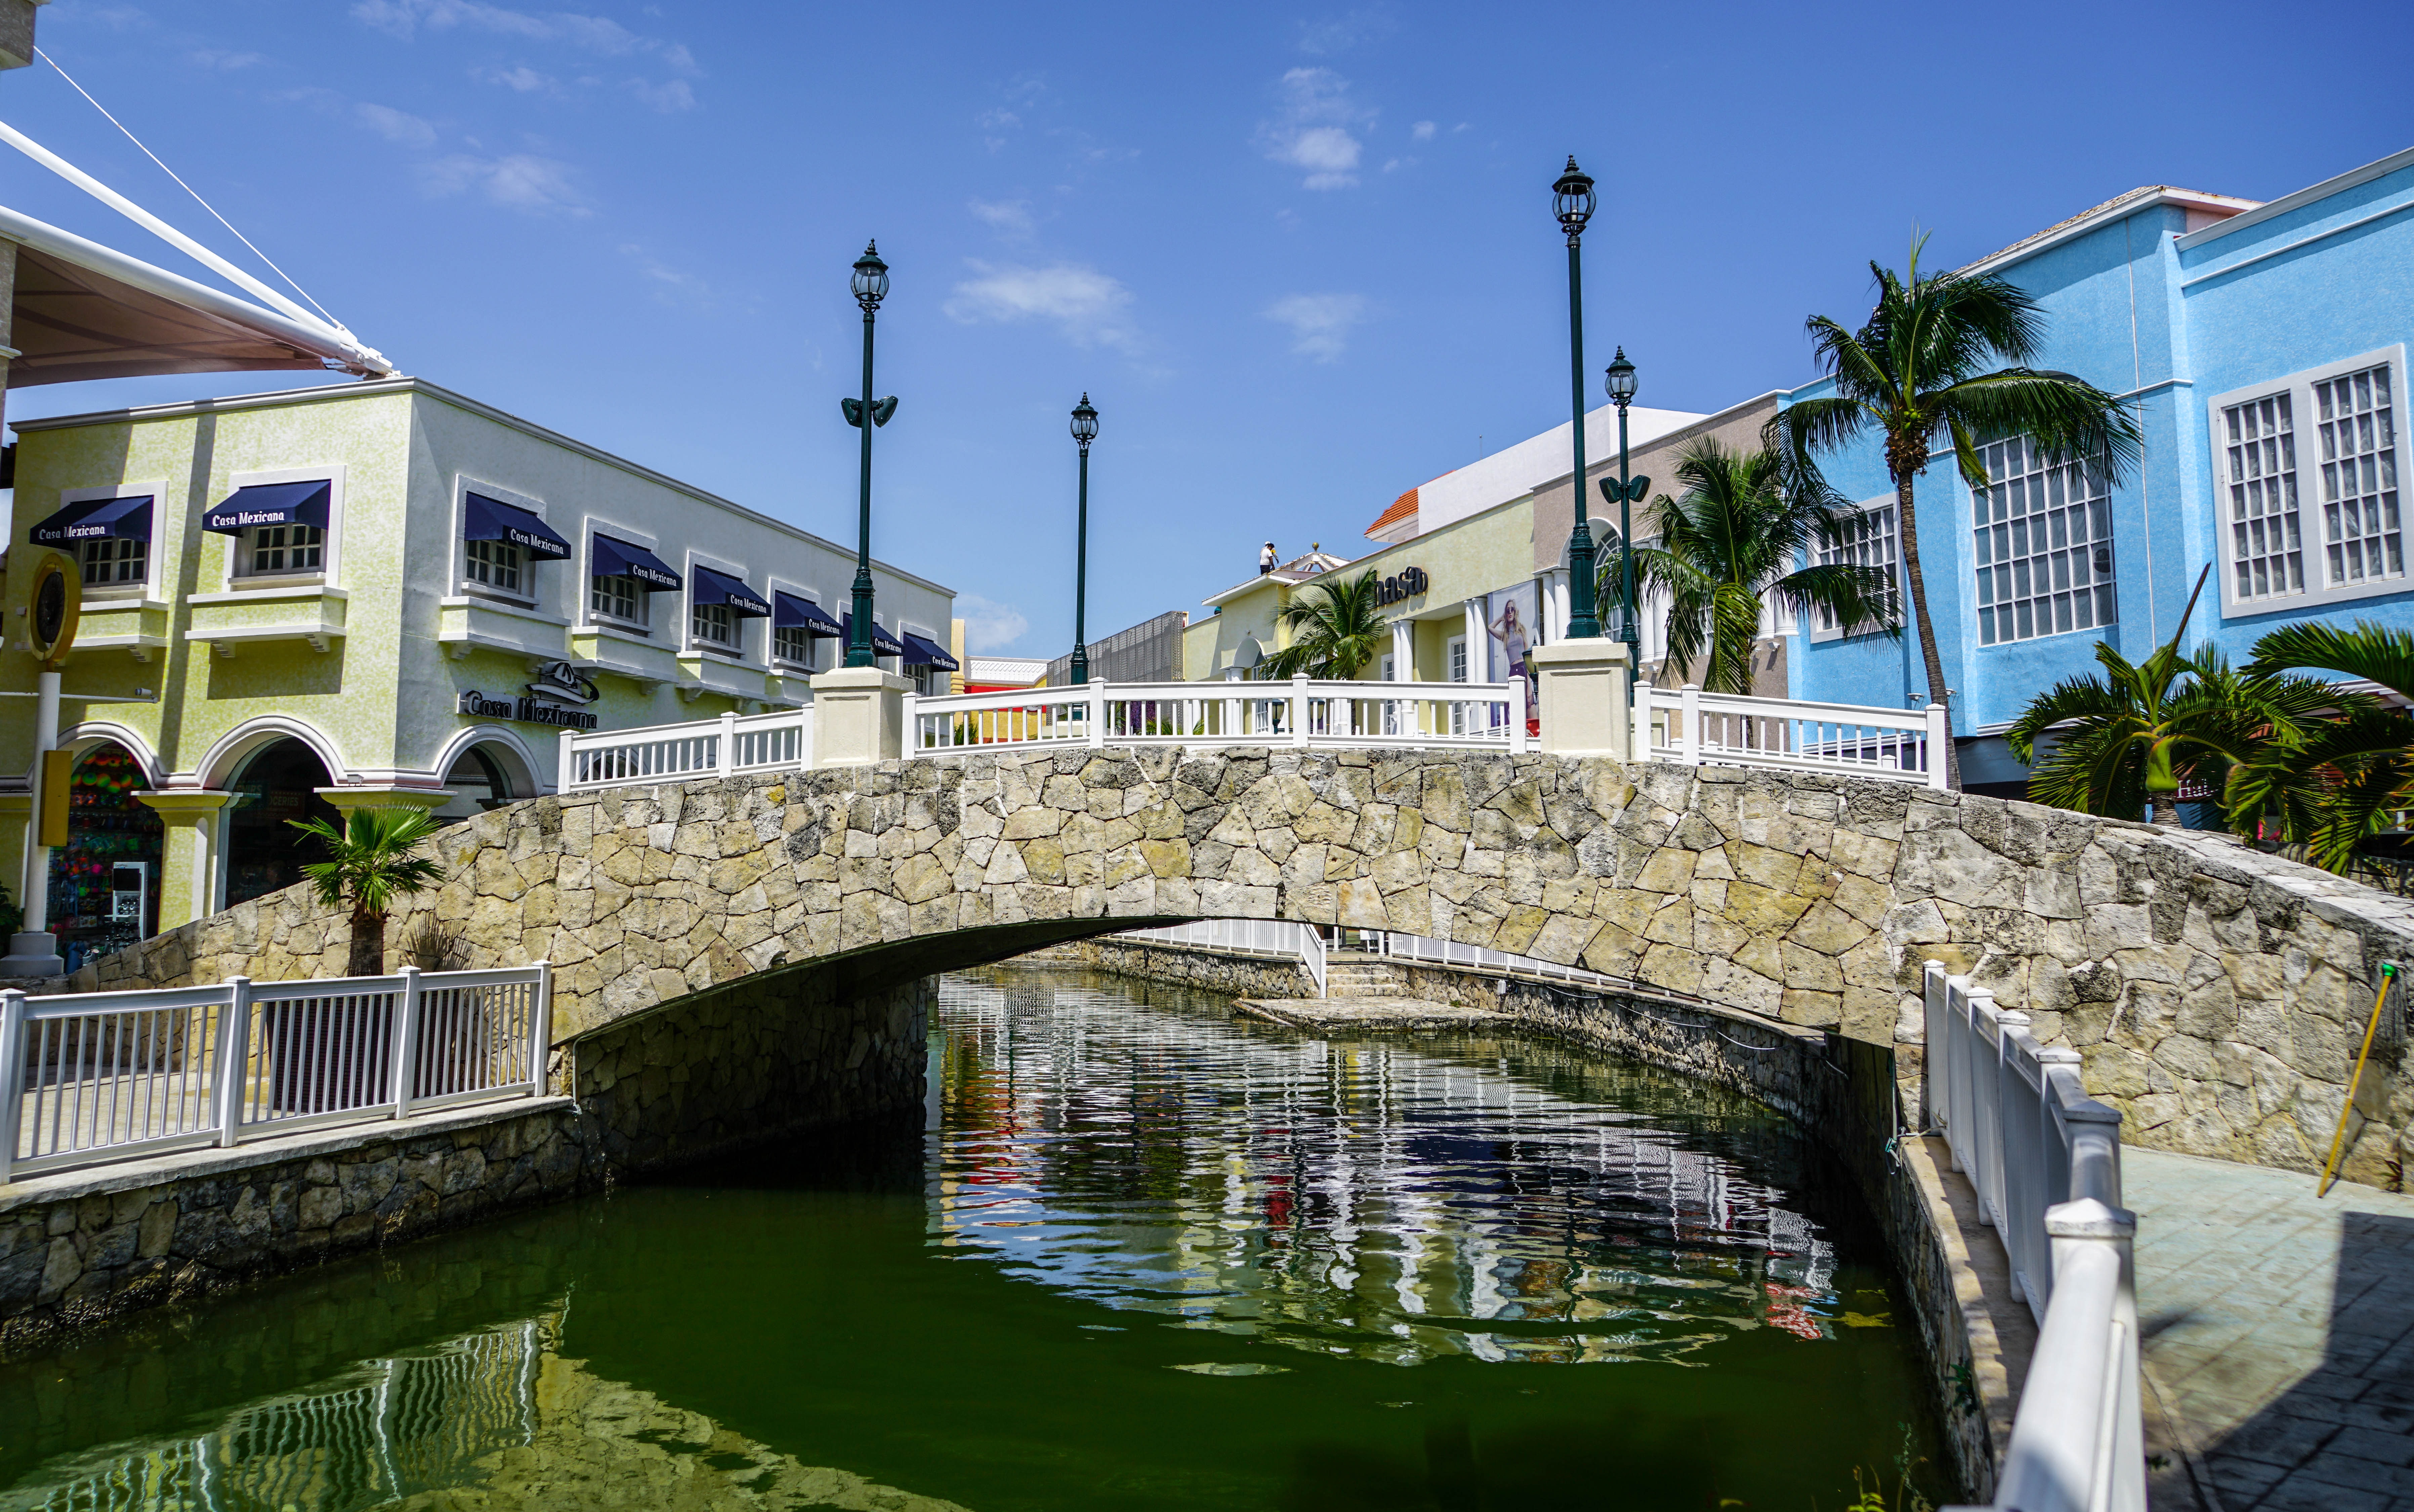
outdoor, bridge, town, canal, downtown, vacation, palm, tropical, holiday, tourism, waterway, sunny, mexico, estate, caribbean, cancun, mexican, roo, quintana